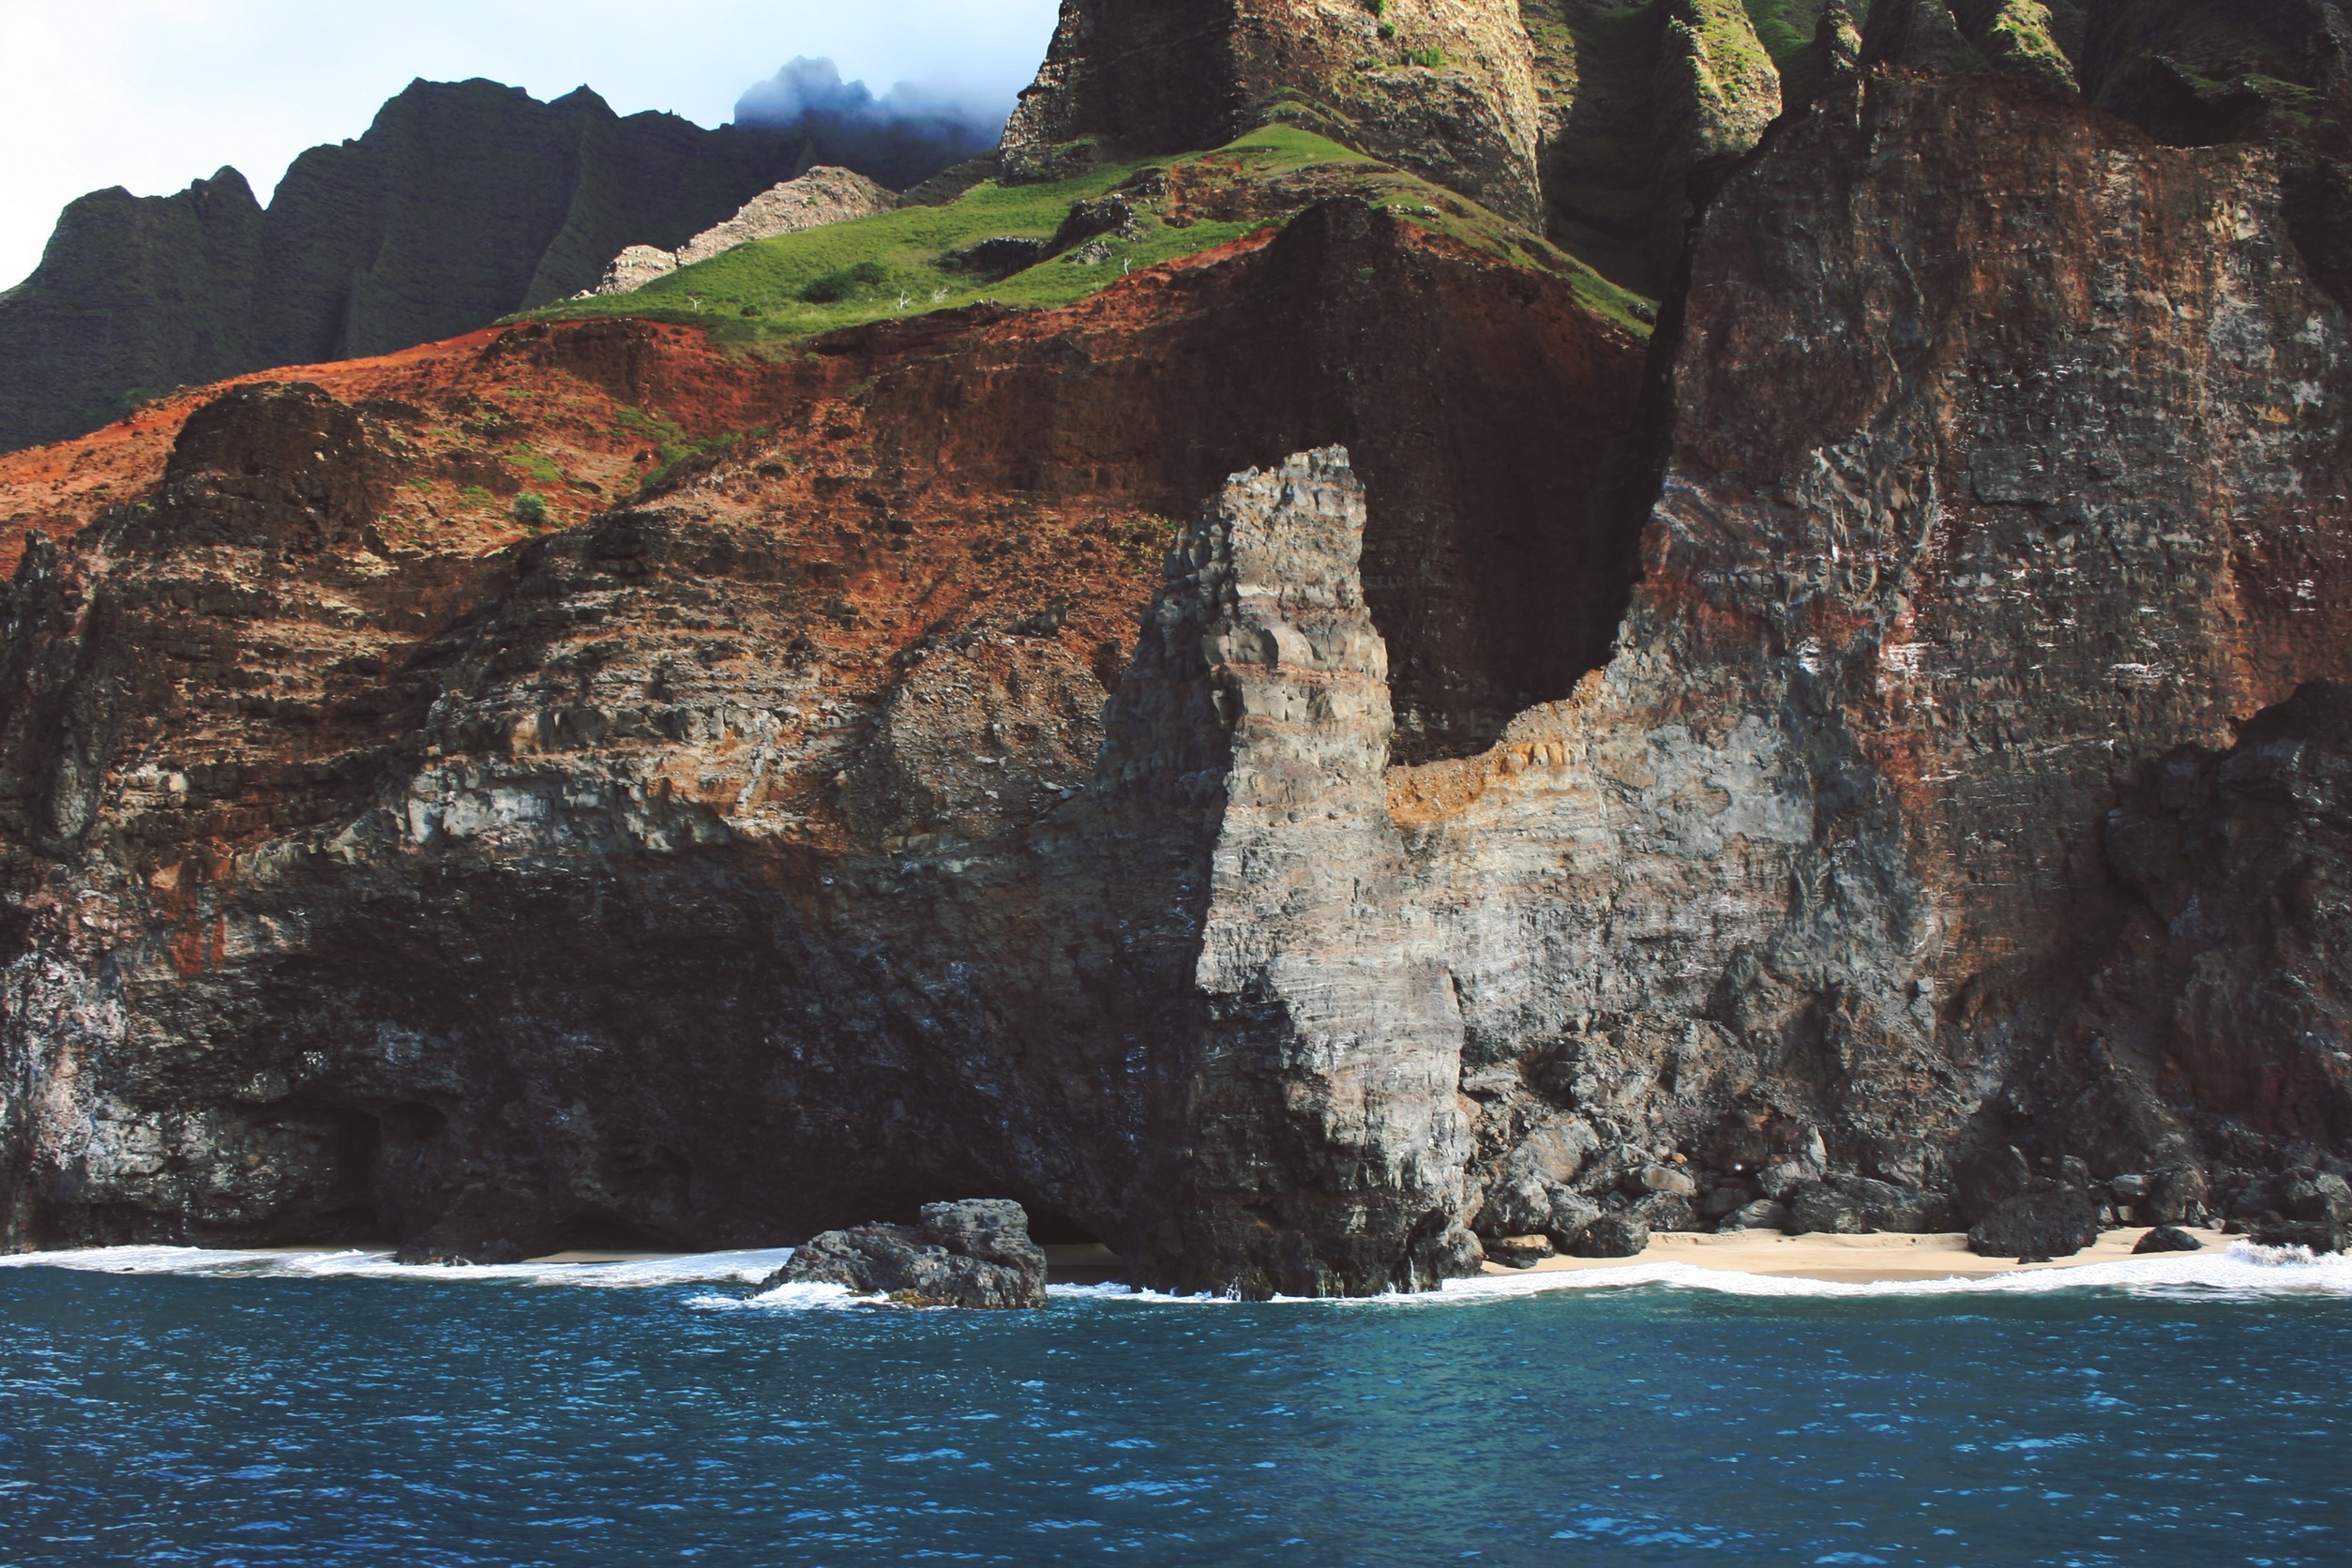
beach, landscape, sea, coast, rock, ocean, shore, coastline, formation, cliff, wild, scenic, seascape, bay, rugged, steep, terrain, rocks, geology, mountains, cliffs, cape, landform, natural arch, sea cave, geographical feature